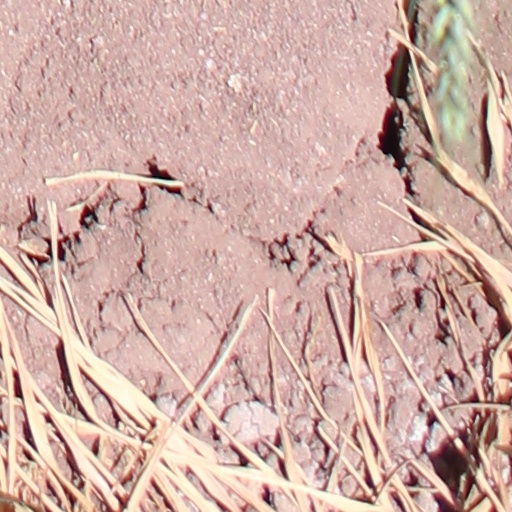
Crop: wheat